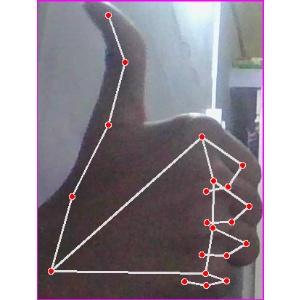
अक्षर: थ